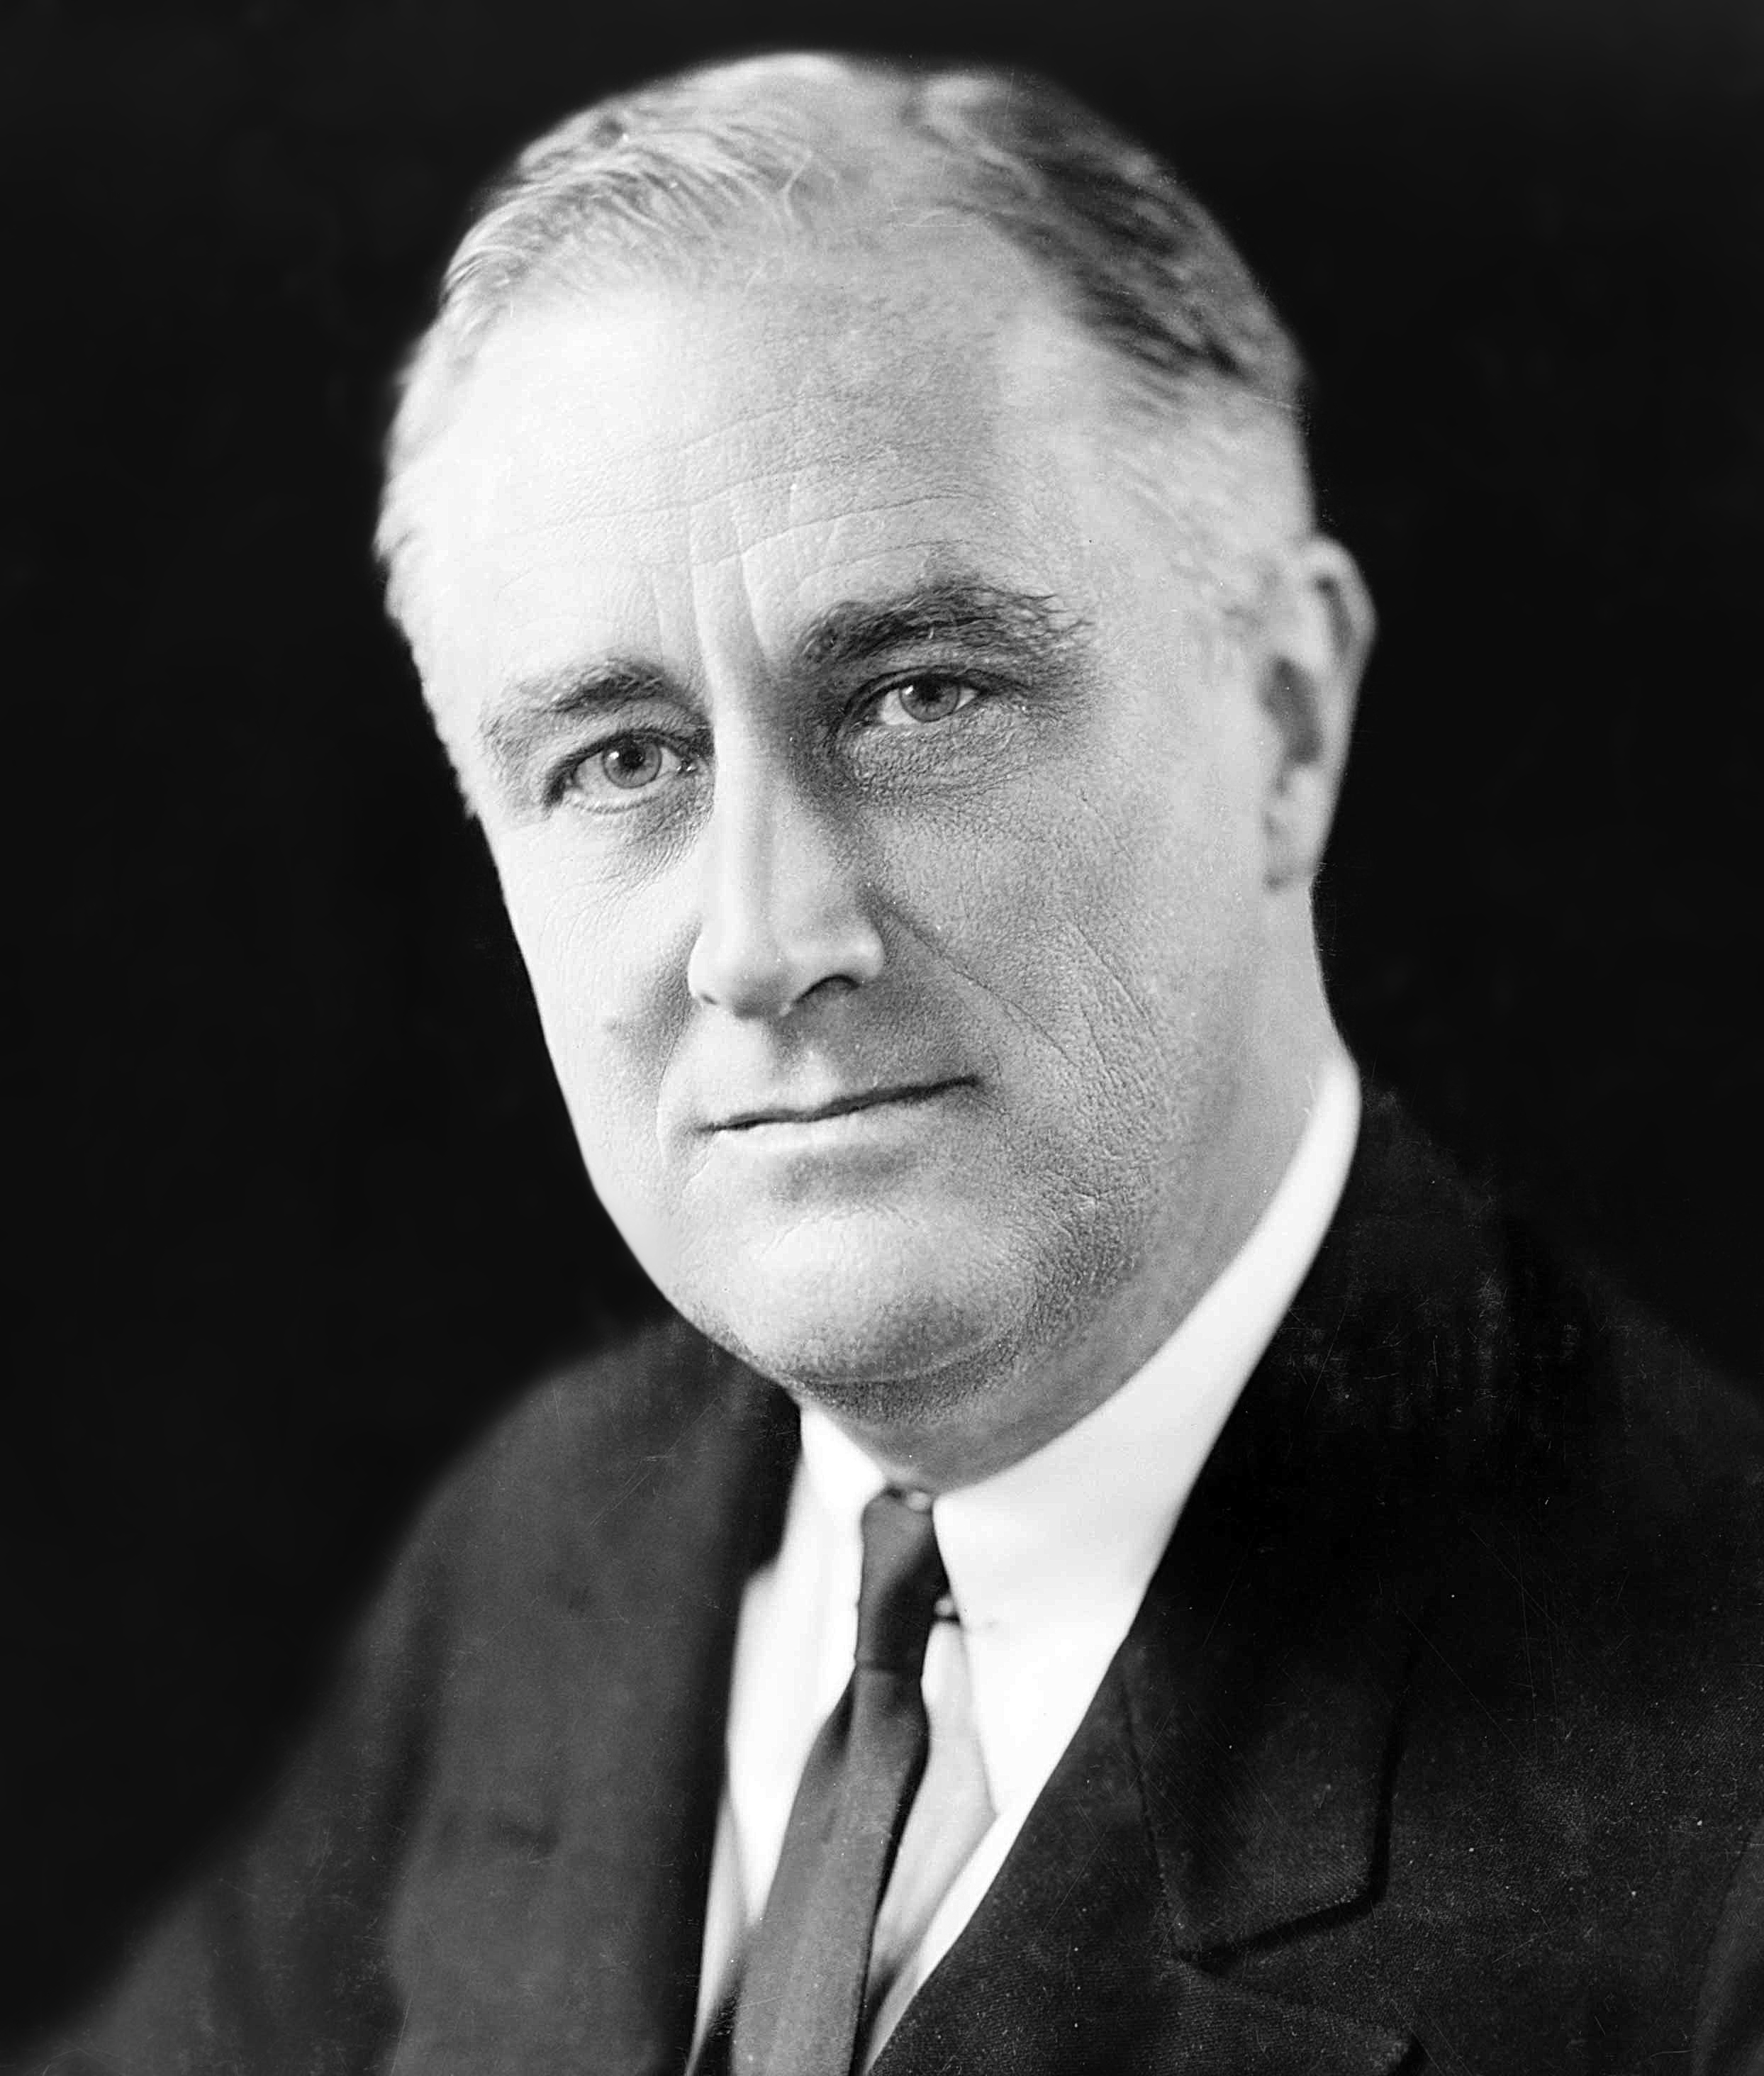
ผู้นำฝ่ายสัมพันธมิตรระหว่างสงครามโลกครั้งที่สอง

ผู้นำฝ่ายสัมพันธมิตรระหว่างสงครามโลกครั้งที่สอง ประกอบไปด้วยบุคคลสำคัญต่าง ๆ จากหลาย ๆ ประเทศ ทั้งนักการเมืองและนักการทหาร บรรดาบุคคลเหล่านี้ได้แก่
== สหรัฐ ==
ไฟล์:FDR in 1933.jpg|thumb|right|150px|แฟรงกลิน ดี. โรสเวลต์
* แฟรงกลิน ดี. โรสเวลต์|แฟรงคลิน ดี. โรสเวลต์ (Franklin D. Roosevelt) เป็นประธานาธิบดีคนที่ 32 แห่งสหรัฐตั้งแต่ พ.ศ. 2476 แนวคิดของเขาก่อให้เกิดองค์กรระหว่างประเทศ คือ สหประชาชาติ ถึงแม้ว่าเขาจะประสบปัญหาด้านสุขภาพในช่วงวิกฤตของประเทศก็ตาม รูสเวลท์เสียชีวิตขณะยังดำรงตำแหน่งเมื่อ พ.ศ. 2488 สองสัปดาห์ก่อนการยอมแพ้ของนาซีเยอรมนี|เยอรมนี
* แฮร์รี เอส. ทรูแมน (Harry S. Truman) เป็นประธานาธิบดีคนที่ 33 ของสหรัฐตั้งแต่ พ.ศ. 2488 ถึง พ.ศ. 2494 เป็นผู้อนุมัติให้ทิ้งระเบิดปรมาณูที่การทิ้งระเบิดนิวเคลียร์ถล่มฮิโระชิมะและนะงะซากิ|ประเทศญี่ปุ่น เป็นผู้นำในแผนมาร์แชลเพื่อฟื้นฟูทวีปยุโรปหลังสงคราม และเป็นผู้นำในการก่อตั้งสหประชาชาติ
* จอร์จ มาร์แชลล์ (George Marshall) เป็นจอมพลแห่งกองทัพบกสหรัฐและหัวหน้านายทหาร และ หลังจากสงคราม เขาดำรงตำแหน่งรัฐมนตรีว่าการกระทรวงการต่างประเทศแห่งสหรัฐอเมริกา และเป็นผู้ริเริ่มแผนการมาร์แชลล์
===แนวรบด้านยุโรปและแอฟริกาเหนือ===
ไฟล์:Major General Dwight Eisenhower, 1942 TR207.jpg|thumb|right|150px|ดไวต์ ดี. ไอเซนฮาวร์
* ดไวต์ ดี. ไอเซนฮาวร์ (Dwight D. Eisenhower) หรือไอค์ (Ike) เป็นผู้บัญชาการสูงสุดของฝ่ายสัมพันธมิตรในทวีปยุโรป และเป็นผู้วางแผนและควบคุมการบุกวิชีฝรั่งเศส|ฝรั่งเศสและเยอรมนี
* จอร์จ เอส. แพตตัน (George S. Patton) เป็นหัวหน้านายพลระหว่างยุทธนาการในแอฟริกาเหนือ, เกาะซิซิลี, ฝรั่งเศส, เยอรมนีและทะเลเมดิเตอร์เรเนียน
* โอมาร์ แบรดลีย์ (Omar Bradley) เป็นจอมพลแห่งกองทัพบกสหรัฐ ในแอฟริกาเหนือและยุโรป และเป็นผู้นำกองทัพสหรัฐที่หนึ่งระหว่างปฏิบัติการโอเวอร์ลอร์ดและระหว่างการบุกยุโรป
===แนวรบด้านแปซิฟิก===
ไฟล์:MacArthur(2).jpg|thumb|right|150px|ดักลาส แมกอาร์เธอร์
* ดักลาส แมกอาร์เทอร์ (Douglas MacArthur) เป็นจอมพลแห่งกองทัพบกสหรัฐฯ ในมหาสมุทรแปซิฟิก และเป็นผู้บัญชาการกองกำลังสหรัฐฯ ในตะวันออกไกล เขาบัญชาการกองกำลังสหรัฐฬนฟิลิปปินส์ก่อนที่จะย้ายไปบัญชาการกองกำลังที่ออสเตรเลีย
* เชสเตอร์ ดับเบิลยู. นิมิตซ์ (Charles W. Nimitz) เป็นพลเรือเอกบัญชาการกองเรือแปซิฟิกแห่งสหรัฐ และเป็นผู้บัญชาการทหารสูงสุดของกองกำลังภาคพื้นแปซิฟิกของสหรัฐและฝ่ายสัมพันธมิตร
=== เครือรัฐฟิลิปปินส์===
ไฟล์:Manuel L. Quezon (November 1942).jpg|thumb|right|150px|มานูเอล เกซอน
* มานูเอล เกซอน ประธานาธิบดีฟิลิปปินส์คนที่2
* เซร์ฮิโอ โอสเมญญา ประธานาธิบดีฟิลิปปินส์คนที่4 และผู้นำการต่อต้านรัฐบาลหุ่นเชิดของญี่ปุ่น
=== เครือรัฐเปอร์โตริโก===
* เวอร์จิล มิลเลอร์ เป็นผู้บัญชาการกรมทหารของกรมทหารราบที่ 442 ที่ประจำอยู่เปอร์โตริโก
== จักรวรรดิอังกฤษและเครือจักรภพ ==
ไฟล์:King George VI of England, formal photo portrait, circa 1940-1946.jpg|thumb|right|150px|สมเด็จพระเจ้าจอร์จที่ 6 แห่งสหราชอาณาจักร
* สมเด็จพระเจ้าจอร์จที่ 6 แห่งสหราชอาณาจักร|สมเด็จพระเจ้าจอร์จที่ 6 รายพระนามพระมหากษัตริย์สหราชอาณาจักร|พระมหากษัตริย์แห่งจักรวรรดิอังกฤษและเครือจักรภพแห่งประชาชาติ|เครือจักรภพ จักรพรรดิแห่งอินเดีย
=== สหราชอาณาจักรบริเตนใหญ่และไอร์แลนด์เหนือ ===
ไฟล์:Sir Winston S Churchill.jpg|thumb|right|150px|วินสตัน เชอร์ชิล
ไฟล์:Bernard Law Montgomery.jpg|thumb|right|150px|เบอร์นาร์ด มอนต์โกเมอรี
ไฟล์:Admiral Lord Louis Mountbatten, 1943. TR1230 (cropped).jpg|thumb|right|150px|หลุยส์ เมานต์แบ็ตเทน เอิร์ลเมานต์แบ็ตเทนที่ 1 แห่งพม่า
* เคลเมนต์ แอตต์ลี รายนามนายกรัฐมนตรีสหราชอาณาจักร|นายกรัฐมนตรีแห่งสหราชอาณาจักรระหว่างปี ค.ศ. 1945-1951 มีบทบาทสำคัญในการประชุมพอตสดัม
* วินสตัน เชอร์ชิลล์ นายกรัฐมนตรีแห่งสหราชอาณาจักรระหว่างปี ค.ศ. 1940-1945 เป็นผู้บัญชาการและเป็นผู้ปลุกกำลังใจชาวอังกฤษในช่วงเวลาอันมืดมนของสงคราม
* เนวิล เชมเบอร์ลิน เป็นนายกรัฐมนตรีแห่งสหราชอาณาจักรในช่วงต้นของสงคราม (ค.ศ. 1937-1940) ต่อมานโยบายด้านการต่างประเทศของเขาล้มเหลว จึงได้ลาออกจากตำแหน่ง เขาเสียชีวิตหนึ่งปีภายหลังจากนั้น
* เบอร์นาร์ด มอนต์โกเมอรี เป็นผู้บัญชาการทหารเครือจักรภพในทวีปแอฟริกาเหนือ และยังมีบทบาทในปฏิบัติการโอเวอร์ลอร์ด รวมไปถึงการยอมจำนนของเยอรมนีอีกด้วย
* หลุยส์ เมานต์แบ็ตเทน เอิร์ลเมานต์แบ็ตเทนที่ 1 แห่งพม่า เป็นผู้บัญชาการทหารสูงสุดฝ่ายสัมพันธมิตรแห่งกองบัญชาการเอเชียตะวันออกเฉียงใต้ระหว่างปี ค.ศ. 1943-1945
==== บริติชมลายา ====
* อาเธอร์ เออร์เนสท์ เพอร์ซิวัล
==== ไฟล์:Flag of the Dominion of Newfoundland.svg|border|22px นิวฟันด์แลนด์ ====
* ฮัมฟรีย์ ที. วาลวิน
==== ปาเลสไตน์ในอาณัติของอังกฤษ ====
* แฮโรลด์ แมคมิเคล
==== ไฟล์:Flag of Southern Rhodesia (1924–1964).svg|border|22px เซาเทิร์นโรดีเชีย ====
* กอดฟรีย์ ฮักกินส์
=== เครือรัฐออสเตรเลีย ===
* โรเบิร์ต เมนซีส์ นายกรัฐมนตรีแห่งเครือรัฐออสเตรเลีย
* จอห์น เคอร์ติน นายกรัฐมนตรีแห่งเครือรัฐออสเตรเลีย
* โทมัส อัลเบิร์ต เบลมี เป็นผู้บัญชาการทหาร
=== แคนาดา ===
*วิลเลียม ไลอัน แมกเคนซี คิง นายกรัฐมนตรีแห่งแคนาดา
* แฮร์รี่ ครีลาร์ เป็นผู้บัญชาการทหาร
=== นิวซีแลนด์ ===
*ไมเคิล โจเซฟ ซาเวจ นายกรัฐมนตรีแห่งนิวซีแลนด์ ระหว่างปี ค.ศ. 1935-1940
* Peter Fraser (New Zealand politician)|ปีเตอร์ เฟรเซอร์ นายกรัฐมนตรีแห่งนิวซีแลนด์ ระหว่างปี ค.ศ. 1940-1949
* Bernard Freyberg เป็นผู้บัญชาการทหาร
=== สหภาพแอฟริกาใต้ ===
* ยาน สมุตซ์ นายกรัฐมนตรีแห่งสหภาพแอฟริกาใต้
=== บริติชราช|บริติชอินเดีย ===
* Marquess of Linlithgow อุปราชแห่งอินเดีย 1936 จนถึง 1943
* มหาตมะ คานธี
* อาร์คิบัลด์ แวฟเวล
== สหภาพโซเวียต==
ไฟล์:CroppedStalin1943.jpg|thumb|right|150px|โจเซฟ สตาลิน
ไฟล์:RIAN archive 2410 Marshal Zhukov speaking.jpg|thumb|right|150px|เกออร์กี จูคอฟ
ไฟล์:Ivan Stepanovich Konev.jpg|thumb|right|150px|อีวาน โคเนฟ
* โจเซฟ สตาลิน เป็นเลขาธิการเลขาธิการพรรคคอมมิวนิสต์แห่งสหภาพโซเวียต|เลขาธิการพรรคคอมมิวนิสต์สหภาพโซเวียต|พรรคคอมมิวนิสต์แห่งสหภาพโซเวียตระหว่างสงครามโลกครั้งที่สอง ในยุคสมัยของเขานี้เองที่สหภาพโซเวียตได้ก้าวขึ้นมาเป็นมหาอำนาจคู่กับสหรัฐอเมริกา เป็นผู้บัญชาการทหารสูงสุดแห่งสหภาพโซเวียตและมีอิทธิพลอย่างมากต่อการทำสงครามกับเยอรมนีในแนวรบด้านตะวันออก
* วยาเชสลาฟ โมโลตอฟ เป็นรัฐมนตรีว่าการกระทรวงการต่างประเทศแห่งสหภาพโซเวียตระหว่างปี ค.ศ. 1939-1949
* มิคาอิล คาลินิน เป็นผู้ที่มีอำนาจทางการเมืองมากที่สุดคนหนึ่งในสหภาพโซเวียต
* เกออร์กี จูคอฟ เป็นจอมพลแห่งสหภาพโซเวียต เป็นผู้บัญชาการที่มีอิทธิพลต่อการทำสงครามกับเยอรมนีเป็นอย่างมาก และเป็นผู้ยึดครองกรุงเบอร์ลินในวาระสุดท้ายของสงครามโลกครั้งที่สองในทวีปยุโรป ในภายหลังได้รับการแต่งตั้งให้เป็นผู้บัญชาการเขตยึดครองของโซเวียตในเยอรมนี
* อีวาน โคเนฟ ผู้บัญชาการกองทัพที่ 19 ในช่วงต้นของสงคราม ต่อมา ได้กลายเป็นผู้บัญชาการที่สามารถปลดปล่อยยุโรปตะวันออกได้เป็นจำนวนมาก และมีส่วนร่วมในการยึดครองกรุงเบอร์ลิน
* คอนสตันติน โรคอสซอฟสกี เขาทำงานในกองทัพจักรวรรดิรัสเซียในปี 2457- 2460 ในกองทัพสหภาพโซเวียต 2460-2492 เป็นผู้บัญชาการกองทัพโปแลนด์ 2492-2499 และกลับมาสหภาพโซเวียตอีกครั้งหนึ่งในปี 2499-2511 เขาเป็นนายพลที่รับใช้กองทัพโซเวียตจนกระทั่งเสียชีวิตในปี 2511 ด้วยอายุ 71 ปี
* อะเลคซันดร์ วาซีเลฟสกี เขาทำงานให้กับกองทัพจักรวรรดิรัสเซียในปี 2458- 2460 กองทัพของสหภาพโซเวียต 2460-2502 โดยเขาได้ทำการวางแผนการรบร่วมกับ นายพลกอร์กี้ ชูคอฟ ในการตอบโต้กองทัพเยอรมนีและเขาได้ออกจากองทัพในปี พ.ศ. 2502
* วาซีลี ชุยคอฟ เขามีส่วนเกี่ยวข้องกับการปฏิวัติในรัสเซียเมื่อปี 2460 และเขาเป็นผู้ที่ทำให้กองทัพโซเวียตได้ชัยชนะในการรบที่ยุทธการสตาลินกราด
* เลโอนิต โกโวลอฟ เขาทำงานให้กับกองทัพแดงเมื่อปี พ.ศ. 2463 โดยเขาได้เป็นผู้บัญชาการกองทัพแดงในการต้านกับกองทัพเยอรมนีที่กรุงเลนินกราด ซึ่งกรุงเลนินกราดได้ถูกกองทัพฝ่ายอักษะล้อมไว้นานกว่า 900 วัน ก็ยังไม่สามารถที่จะตีแตกได้
* เซมิออน ตีโมเชนโค
* นีโคไล บุลกานิน
* วาซีลี โซโคลอฟสกี
* คลีเมนต์ โวโรชีลอฟ
* ดมิลีร์ ลีไลยูเชนโก
* อเล็กสกี้ แอนโทนอฟ
* อิวาน เฟดยุนนินสกี้
* วาเลเรียน โฟรลอฟ
* วาซิลลี่ กอร์ดอฟ
* มิคาอิล คีร์โพนอส
* พาเวล ไลบัลโก
* นิโคเลย์ คูเนสซอฟ เริ่มเขาทำงานในกองทัพเรือโซเวียตเมือปี พ.ศ. 2463-2499 ต่อมาเขาได้ดำรงตำแหน่งผู้บัญชาการกองทัพเรือโซเวียตในปี พ.ศ. 2484 ในการปฏิบัติการต่อสู้กับกองทัพนาซีเยอรมัน ร่วมกันกับ นายพล กอร์กี้ ชูคอฟ และ นายพล เซมโยน ทิโมเชนโก
* อิวาน ยูมาเชฟ
* วลาดิเมียร์ ตริบุคต์
== สาธารณรัฐจีน ==
ไฟล์:Chiang Kai-shek.jpg|thumb|right|150px|เจียง ไคเช็ค
ไฟล์:Chen Cheng Chiang Kai Shek.jpg|thumb|right|150px|เฉิน เฉิง (ขวาด้านหลัง) ขณะตรวจพลทหารพร้อมจอมทัพเจียง ไคเช็ค (ด้านหน้า)
* เจียง ไคเช็ค - จอมทัพและผู้นำรัฐบาลชาตินิยม (ก๊กมินตั๋ง) ของ สาธารณรัฐจีน (2455-2492)|สาธารณรัฐจีน และเป็นผู้บัญชาการทหารสูงสุดแห่งประเทศจีน
* ซ่ง เหม่ย์หลิง - สุภาพสตรีหมายเลข 1 และเป็นภรรยาของนายพลเจียง ไคเช็ค เธอได้รวมรวมประชาชนในการต่อต้านการรุกรานของญี่ปุ่น
* หลิน เซิน - เป็นประธาน(หรือประธานาธิบดี) แห่งรัฐบาลชาตินิยม ประมุขแห่งรัฐของจีน
* เหอ ยิงฉิน เป็นหัวหน้าเสนาธิการทหารของสภาทหารแห่งชาติ
* เฉิน เฉิง - เป็นนายพลแห่งกองทัพปฏิวัติแห่งชาติจีน และนักการเมืองคนสำคัญในสภาทหารแห่งชาติ
* ไป่ ฉงซี - เป็นพันธมิตรใกล้ชิดของขุนศึกจากเขตปกครองตนเองกว่างซีจ้วง|กวางสีนามว่า หลี่ ซ่งเริน และรองหัวหน้าเสนาธิการทหารของสภาทหารแห่งชาติ
* หลี่ ซ่งเริน - เป็นอดีตขุนศึกจากกวางสีซึ่งต่อสู้รบร่วมกับเจียง ไคเชกในสงครามต่อต้านจีน
* หยาน ซีซาน - เป็นอดีตขุนศึกจากมณฑลชานซี|ชานซีซึ่งต่อสู้รบร่วมกับเจียง ไคเชกในสงครามต่อต้านจีน
* เหว่ย หลี่ฮวง - เป็นนายพลแห่งกองทัพปฏิวัติแห่งชาติจีนและผู้บัญชาการแห่งกองกำลังรบนอกประเทศของจีน
* เซฺว เยฺว่ - เป็นนายพลแห่งกองทัพปฏิวัติแห่งชาติจีนและผู้บัญชาการแห่งภูมิภาคทหารที่เก้า
* แคลร์ ลี เชนโนลต์ - เป็นผู้บัญชาการของพยัคฆ์บิน|หน่วยพยัคฆ์บิน แต่เดิมเป็นที่ปรึกษาทางทหารของเจียงไคเช็ค
* เหมา เจ๋อตุง - เป็นผู้นำ พรรคคอมมิวนิสต์จีน เข้าร่วมเป็นพันธมิตรกับกองทัพรัฐบาลในการต่อต้านทหารญี่ปุ่น
* จู เต๋อ - เป็นผู้บัญชาการทหารสูงสุดแห่งกองทัพสายที่ 8 และเป็นผู้นำทหารระดับสูงภายในพรรคคอมมิวนิสต์จีน
* เผิง เต๋อหวย - เป็นผู้บัญชาการทหารในช่วงการรุกร้อยกรมทหาร การรุกของคอมมิวนิสต์ขนาดใหญ่ในช่วงสงคราม
== สาธารณรัฐฝรั่งเศสที่ 3 (ถึง พ.ศ. 2483)==
ไฟล์:Albert Lebrun 1932 (2).jpg|thumb|right|150px|อาลแบร์ เลอเบริง
* อาลแบร์ เลอเบริง รายนามประธานาธิบดีสาธารณรัฐฝรั่งเศส|ประธานาธิบดีแห่งสาธารณรัฐฝรั่งเศสที่ 3
* เอดัวร์ ดาลาดีเย รายนามนายกรัฐมนตรีฝรั่งเศส|นายกรัฐมนตรีแห่งสาธารณรัฐฝรั่งเศสที่ 3 ตั้งแต่ปี1938-1940
* ฟีลิป เปแต็ง นายกรัฐมนตรีแห่งสาธารณรัฐฝรั่งเศสที่ 3 ในปี1940
=== รัฐบาลชั่วคราวแห่งสาธารณรัฐฝรั่งเศส ( ขบวนการฝรั่งเศสเสรี) ===
ไฟล์:De Gaulle-OWI.jpg|thumb|right|150px|ชาร์ล เดอ โกล
* ชาร์ล เดอ โกล ผู้นำกองทัพเสรีฝรั่งเศส|ขบวนการฝรั่งเศสเสรีในปี ค.ศ. 1940-1944 ต่อมา ได้กลายเป็นหัวหน้ารัฐบาลชั่วคราวของฝรั่งเศสหลังจากได้รับการปลดปล่อยจากกองทัพสัมพันธมิตรแล้ว
* อ็องรี ฌีโร
* ฟิลิปเป้ เลอแคร์ เดอ ฮัวเตอร์เลอคัว
* อัลฟงซ์ จูน
* มาเรีย-ปีแยร์ โคนิก
* ฌ็อง เดอ ลัทร์ เดอ ตาซีญี
* จอร์จ คาทรูซ์
* อันเดร เลมอนเนียร์
== ราชอาณาจักรเบลเยียม ==
* สมเด็จพระเจ้าเลโอโปลด์ที่ 3 แห่งเบลเยียม|เลโอโปลด์ที่ 3 แห่งเบลเยียม รายพระนามพระมหากษัตริย์เบลเยียม|พระมหากษัตริย์แห่งเบลเยี่ยม
* อูว์แบร์ ปีแยร์โล นายกรัฐมนตรีแห่งเบลเยี่ยม
== สาธารณรัฐแห่งสหรัฐบราซิล ==
ไฟล์:Getulio Vargas (1930).jpg|thumb|right|150px|เฌตูลียู วาร์กัส
* เฌตูลียู วาร์กัส เป็นประธานาธิบดีแห่งบราซิล
== ราชอาณาจักรเดนมาร์ก ==
* พระเจ้าคริสเตียนที่ 10 แห่งเดนมาร์ก|คริสเตียนที่ 10 แห่งเดนมาร์ก รายพระนามพระมหากษัตริย์เดนมาร์ก|พระมหากษัตริย์แห่งเดนมาร์ก
* ธอร์วัลด์ สเตาเนง นายกรัฐมนตรีแห่งเดนมาร์ก ตั้งแต่ปี 1929-1942
* วิลเฮล์ม บูห์ล นายกรัฐมนตรีแห่งเดนมาร์ก ในปี 1942
* อีริค สคาเวเนียส นายกรัฐมนตรีแห่งเดนมาร์ก ตั้งแต่ปี 1942-1943
== ราชอาณาจักรกรีซ ==
* สมเด็จพระราชาธิบดีเยออร์ยีโอสที่ 2 แห่งกรีซ|เยออร์ยีโอสที่ 2 แห่งกรีซ รายพระนามพระมหากษัตริย์กรีซ|พระมหากษัตริย์แห่งราชอาณาจักรกรีซ|กรีซ
* Ioannis Metaxas นายกรัฐมนตรีแห่งกรีซ
== เม็กซิโก==
ไฟล์:Manuel Ávila Camacho, Retrato.png|thumb|212x212px|มานูเอล อาวิลา คามาโช
* มานูเอล อาวิลา คามาโช เป็นประธานาธิบดีแห่งเม็กซิโก
==สาธารณรัฐโปแลนด์ที่ 2 (ถึง พ.ศ. 2482)==
* อิกนาซี มอชชีสกี เป็นประธานาธิบดีแห่งสาธารณรัฐโปแลนด์ที่ 2
===ไฟล์:Flaga PPP.svg|30px รัฐบาลลับของโปแลนด์ (รัฐลับโปแลนด์)===
* ววาดือสวัฟ ราตช์กีแยวิตช์ เป็นประธานาธิบดีแห่งรัฐใต้ดินโปแลนด์|รัฐบาลลับของโปแลนด์
* ววาดือสวัฟ ชีคอร์สกี เป็นนายกรัฐมนตรีแห่งรัฐบาลลับของโปแลนด์
== ราชอาณาจักรซาอุดีอาระเบีย==
*สมเด็จพระราชาธิบดีอับดุลอะซีซ อิบน์ ซะอูด|อิบน์ ซะอูด รายพระนามพระมหากษัตริย์ซาอุดีอาระเบีย|พระมหากษัตริย์แห่งซาอุดีอาระเบีย
== ไฟล์:Flag of FR Yugoslavia.svg|border|22px ราชอาณาจักรยูโกสลาเวีย==
ไฟล์: Josip Broz Tito uniform portrait.jpg|thumb|right|150px|ยอซีป บรอซ ตีโต
* สมเด็จพระเจ้าปีเตอร์ที่ 2 แห่งยูโกสลาเวีย|ปีเตอร์ที่ 2 รายพระนามพระมหากษัตริย์ยูโกสลาเวีย|พระมหากษัตริย์แห่งราชอาณาจักรยูโกสลาเวีย|ยูโกสลาเวีย
* สโลโบแดน โจวาโนวิก นายกรัฐมนตรีแห่งราชอาณาจักรยูโกสลาเวีย|ยูโกสลาเวีย
* ยอซีป บรอซ ตีโต ผู้บัญชาการทหาร
== สาธารณรัฐเชโกสโลวาเกียเสรี ==
* เอ็ดเวิร์ด เบเนช เป็นผู้นำแห่งขบวนการต่อต้านดินแดนเช็ก|เสรีเชกและประธานาธิบดีแห่งเชโกสโลวาเกียตั้งแต่ปี1935-1938
== แอลเบเนียเสรี ==
*เอ็นเวอร์ ฮอกซา เป็นผู้นำแห่งพรรคแรงงานแอลเบเนีย
== ราชรัฐลักเซมเบิร์ก==
* แกรนด์ดัชเชสชาร์ล็อตแห่งลักเซมเบิร์ก|แกรนด์ดัชเชสชาร์ล็อต รายพระนามเจ้าผู้ครองราชรัฐลักเซมเบิร์ก|พระมหากษัตริย์แห่งลักเซมเบิร์ก
* Pierre Dupong นายกรัฐมนตรีแห่งลักเซมเบิร์ก
== ราชอาณาจักรนอร์เวย์==
* สมเด็จพระราชาธิบดีโฮกุนที่ 7 แห่งนอร์เวย์|โฮกุนที่ 7 แห่งนอร์เวย์ รายพระนามพระมหากษัตริย์นอร์เวย์|พระมหากษัตริย์แห่งนอร์เวย์
* Johan Nygaardsvold นายกรัฐมนตรีแห่งนอร์เวย์
== ราชอาณาจักรเนเธอร์แลนด์==
ไฟล์:Koningin Wilhelmina Radio Oranje II.jpg|thumb|right|150px|สมเด็จพระราชินีนาถวิลเฮลมินาแห่งเนเธอร์แลนด์
* สมเด็จพระราชินีนาถวิลเฮลมินาแห่งเนเธอร์แลนด์|วิลเฮลมินาแห่งเนเธอร์แลนด์ รายพระนามพระมหากษัตริย์เนเธอร์แลนด์|พระมหากษัตริย์แห่งเนเธอร์แลนด์
* ดีร์ก ยัน เดอ เคร์ นายกรัฐมนตรีแห่งเนเธอร์แลนด์ ระหว่างปี 1939-1940
* Pieter Sjoerds Gerbrandy นายกรัฐมนตรีแห่งเนเธอร์แลนด์ ระหว่างปี 1940-1945
== จักรวรรดิเอธิโอเปีย==
ไฟล์:Selassie restored.jpg|thumb|right|150px|สมเด็จพระจักรพรรดิเฮลี เซลาสซีที่ 1 แห่งเอธิโอเปีย
* สมเด็จพระจักรพรรดิเฮลี เซลาสซีที่ 1 แห่งเอธิโอเปีย|เฮลี เซลาสซีที่ 1 รายพระนามสมเด็จพระจักรพรรดิแห่งเอธิโอเปีย|จักรพรรดิแห่งจักรวรรดิเอธิโอเปีย
* Makonnen Endelkachew นายกรัฐมนตรีแห่งจักรวรรดิเอธิโอเปีย
== ราชอาณาจักรอียิปต์==
* พระเจ้าฟารูกที่ 1 แห่งอียิปต์ รายพระนามพระมหากษัตริย์ราชวงศ์มูฮัมหมัดอาลี|พระมหากษัตริย์แห่งราชอาณาจักรอียิปต์|อียิปต์
* Ahmad Qavam นายกรัฐมนตรีแห่งอียิปต์ ระหว่างปี1944-1945
== รัฐจักรวรรดิแห่งอิหร่าน==
ไฟล์:Mrp1942.jpg|thumb|right|150px|พระเจ้าชาห์ โมฮัมหมัด เรซา ปาห์ลาวี
* พระเจ้าชาห์ โมฮัมหมัด เรซา ปาห์ลาวี รายพระนามพระมหากษัตริย์อิหร่าน|พระมหากษัตริย์แห่งอิหร่านปาห์ลาวี|จักรวรรดิอิหร่าน
* Ali Soheili นายกรัฐมนตรีแห่งจักรวรรดิอิหร่าน ในปี1942และระหว่างปี1943-1944
* Ahmad Qavam นายกรัฐมนตรีแห่งจักรวรรดิอิหร่าน ระหว่างปี1942-1943
== สาธารณรัฐไลบีเรีย==
* เอดวิน บาร์คลีย์ เป็นประธานาธิบดีแห่งไลบีเรีย ระหว่างปี 1930-1944
* วิลเลียม ทุบแมน เป็นประธานาธิบดีแห่งไลบีเรีย ระหว่างปี 1944-1971
==ไฟล์:Flag of the Provisional Government of the Republic of Korea.svg|border|22px รัฐบาลชั่วคราวแห่งสาธารณรัฐเกาหลี==
ไฟล์:Kim Gu in 1949.jpg|thumb|right|150px|คิม กู
* คิม กู เป็นประธานาธิบดีแห่งรัฐบาลชั่วคราวแห่งสาธารณรัฐเกาหลี ระหว่างปี 1940-1947
* รยู ดง-ยอล
* ชี ชอง-ชอน
==หมายเหตุ==
== ดูเพิ่ม ==
* ฝ่ายสัมพันธมิตร
* ผู้นำฝ่ายอักษะระหว่างสงครามโลกครั้งที่สอง
* รายชื่อผู้บัญชาการทหารในสงครามโลกครั้งที่สอง
หมวดหมู่:ฝ่ายสัมพันธมิตร (สงครามโลกครั้งที่สอง)
หมวดหมู่:ผู้นำการทหารในสงครามโลกครั้งที่สอง|